1864 Calcutta cyclone

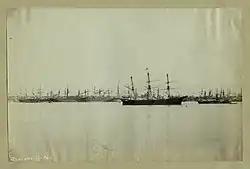
The ships on another harbour, possibly before the cyclone.

There were already a few sicknesses prevalent in Calcutta before the cyclone, namely cholera, dysentery and smallpox. In Midnapore, the deaths were mainly from these, but the total fatalities were unknown. The Pergunnah Gomai recorded 23 deaths from drowning and another estimated amount of 526 more from sickness. In Teraparah, the authorities there reported 132 victims of drowning and 515 deaths of the illnesses. In Mysaudal, the loss from the storm surge was at 3,740 and the sickness at 4,243. In Cassimnugger, the losses from drowning were at 686, while the sickness at an estimate of 496. No other reports of deaths were recorded, but it is estimated that the cyclone killed over 60,000. Telephone lines were downed and in total, Calcutta was heavily destroyed by this cyclone.